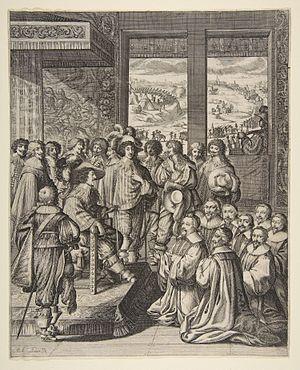
La scène se passe à l'intérieur d'une salle parée et tapissée, spécialement bâtie et aménagée pour l'occasion près du château d'eau. Le roi est assis à gauche dans un fauteuil, sur une estrade devant laquelle sont agenouillés le prévôt des marchands (Christophe Sanguin) et les autres édiles de la ville de Paris (les échevins Étienne Heurlot, Nicolas de Laistre, Augustin Le Roulx et Léonard Renard, le procureur Gabriel Payen, le greffier Guillaume Clément et le receveur Charles Le Bert). Si l'on peut distinguer à son attitude Christophe Sanguin, les autres personnages ne sont pas identifiables, car nous ne leur connaissons pas d'autres portraits gravés. Le roi et son frère Gaston, qui prend la pose debout près de lui, bénéficient eux aussi de véritables portraits, même si le roi n'est pas flatté. Quant aux autres gentilshommes debout, il semble s'agir de figures plutôt que de portraits. Au-delà de la fenêtre de la salle, on voit tirer le canon ""pour donner le signal de réjouissance à la ville"", pendant que les troupes défilent. La mention A Bosse Jn. laisse entendre que Bosse n'aurait fait que le dessin de cette composition. Il semble à peu près certain cependant qu'il a gravé à l'eau-forte l'ensemble de la planche, tandis que les portraits des édiles ont été gravés, partie à l'eau-forte partie au burin, soit par Tavernier et /ou Firens, comme la légende le laisse entendre, soit encore par un de leurs collaborateurs. On peut en dire autant pour les autres figures de l'ouvrage, au nombre de quinze
Mars : un édit crée dix sièges d’élection financière en Dauphiné. En juin, les États provinciaux du Dauphiné sont suspendus.